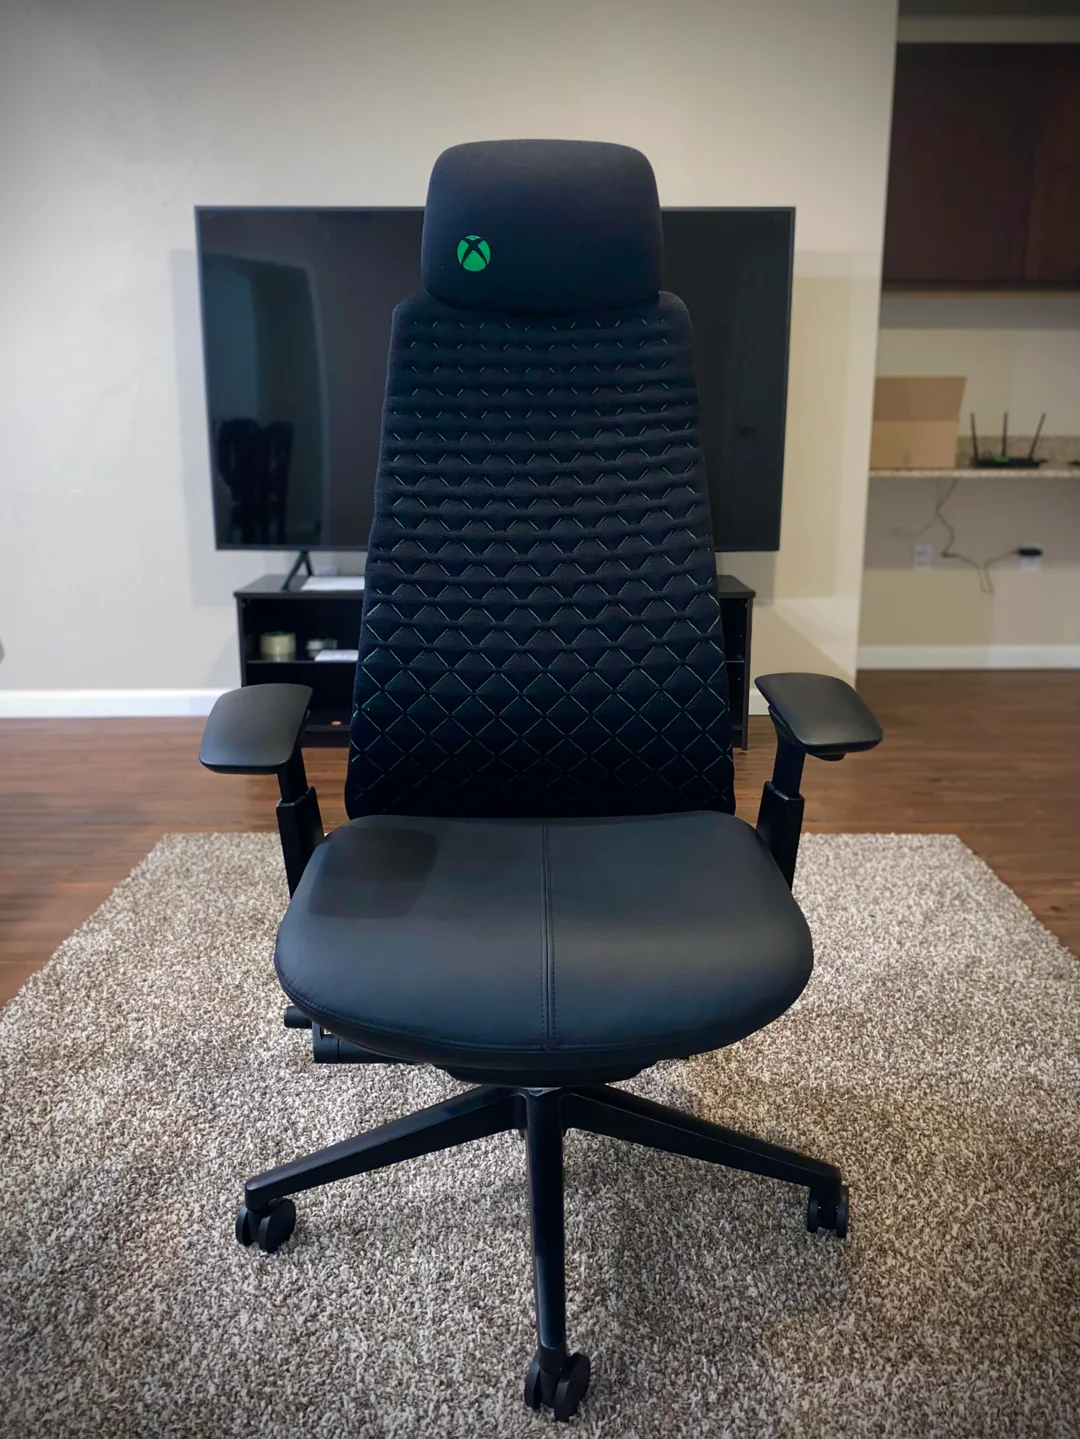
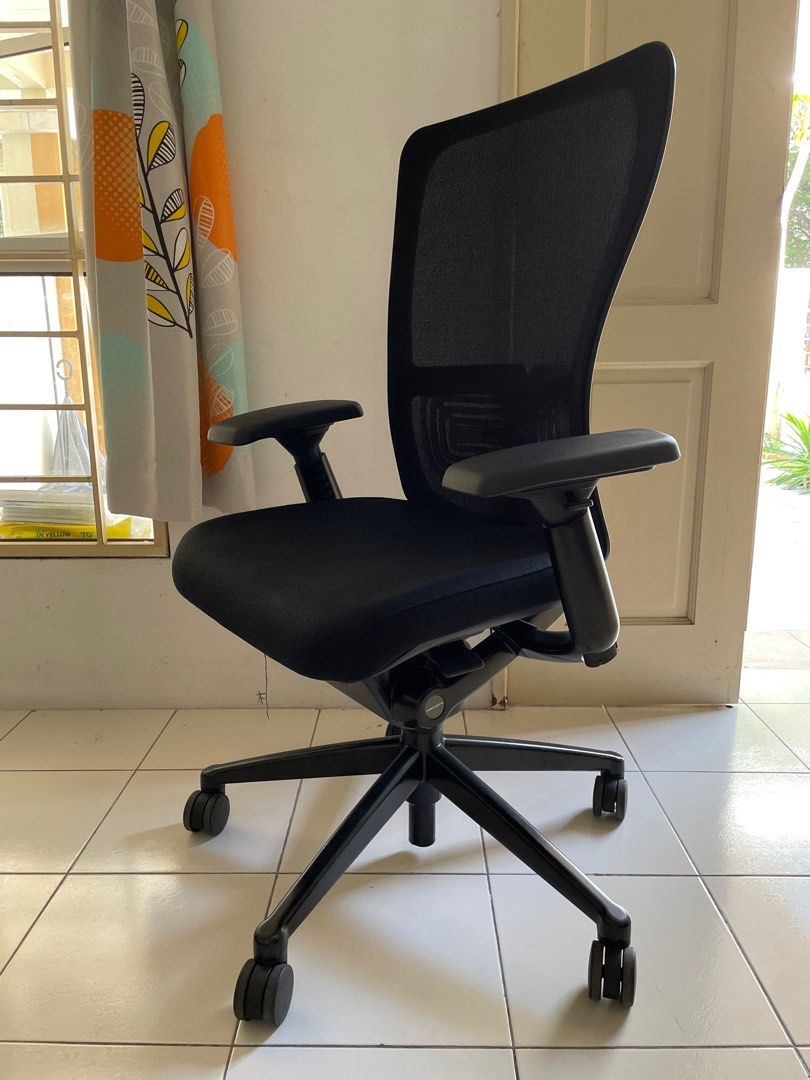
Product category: items_chair
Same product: no